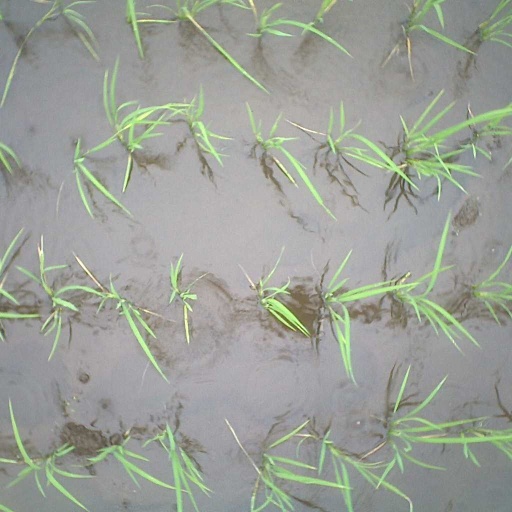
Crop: rice